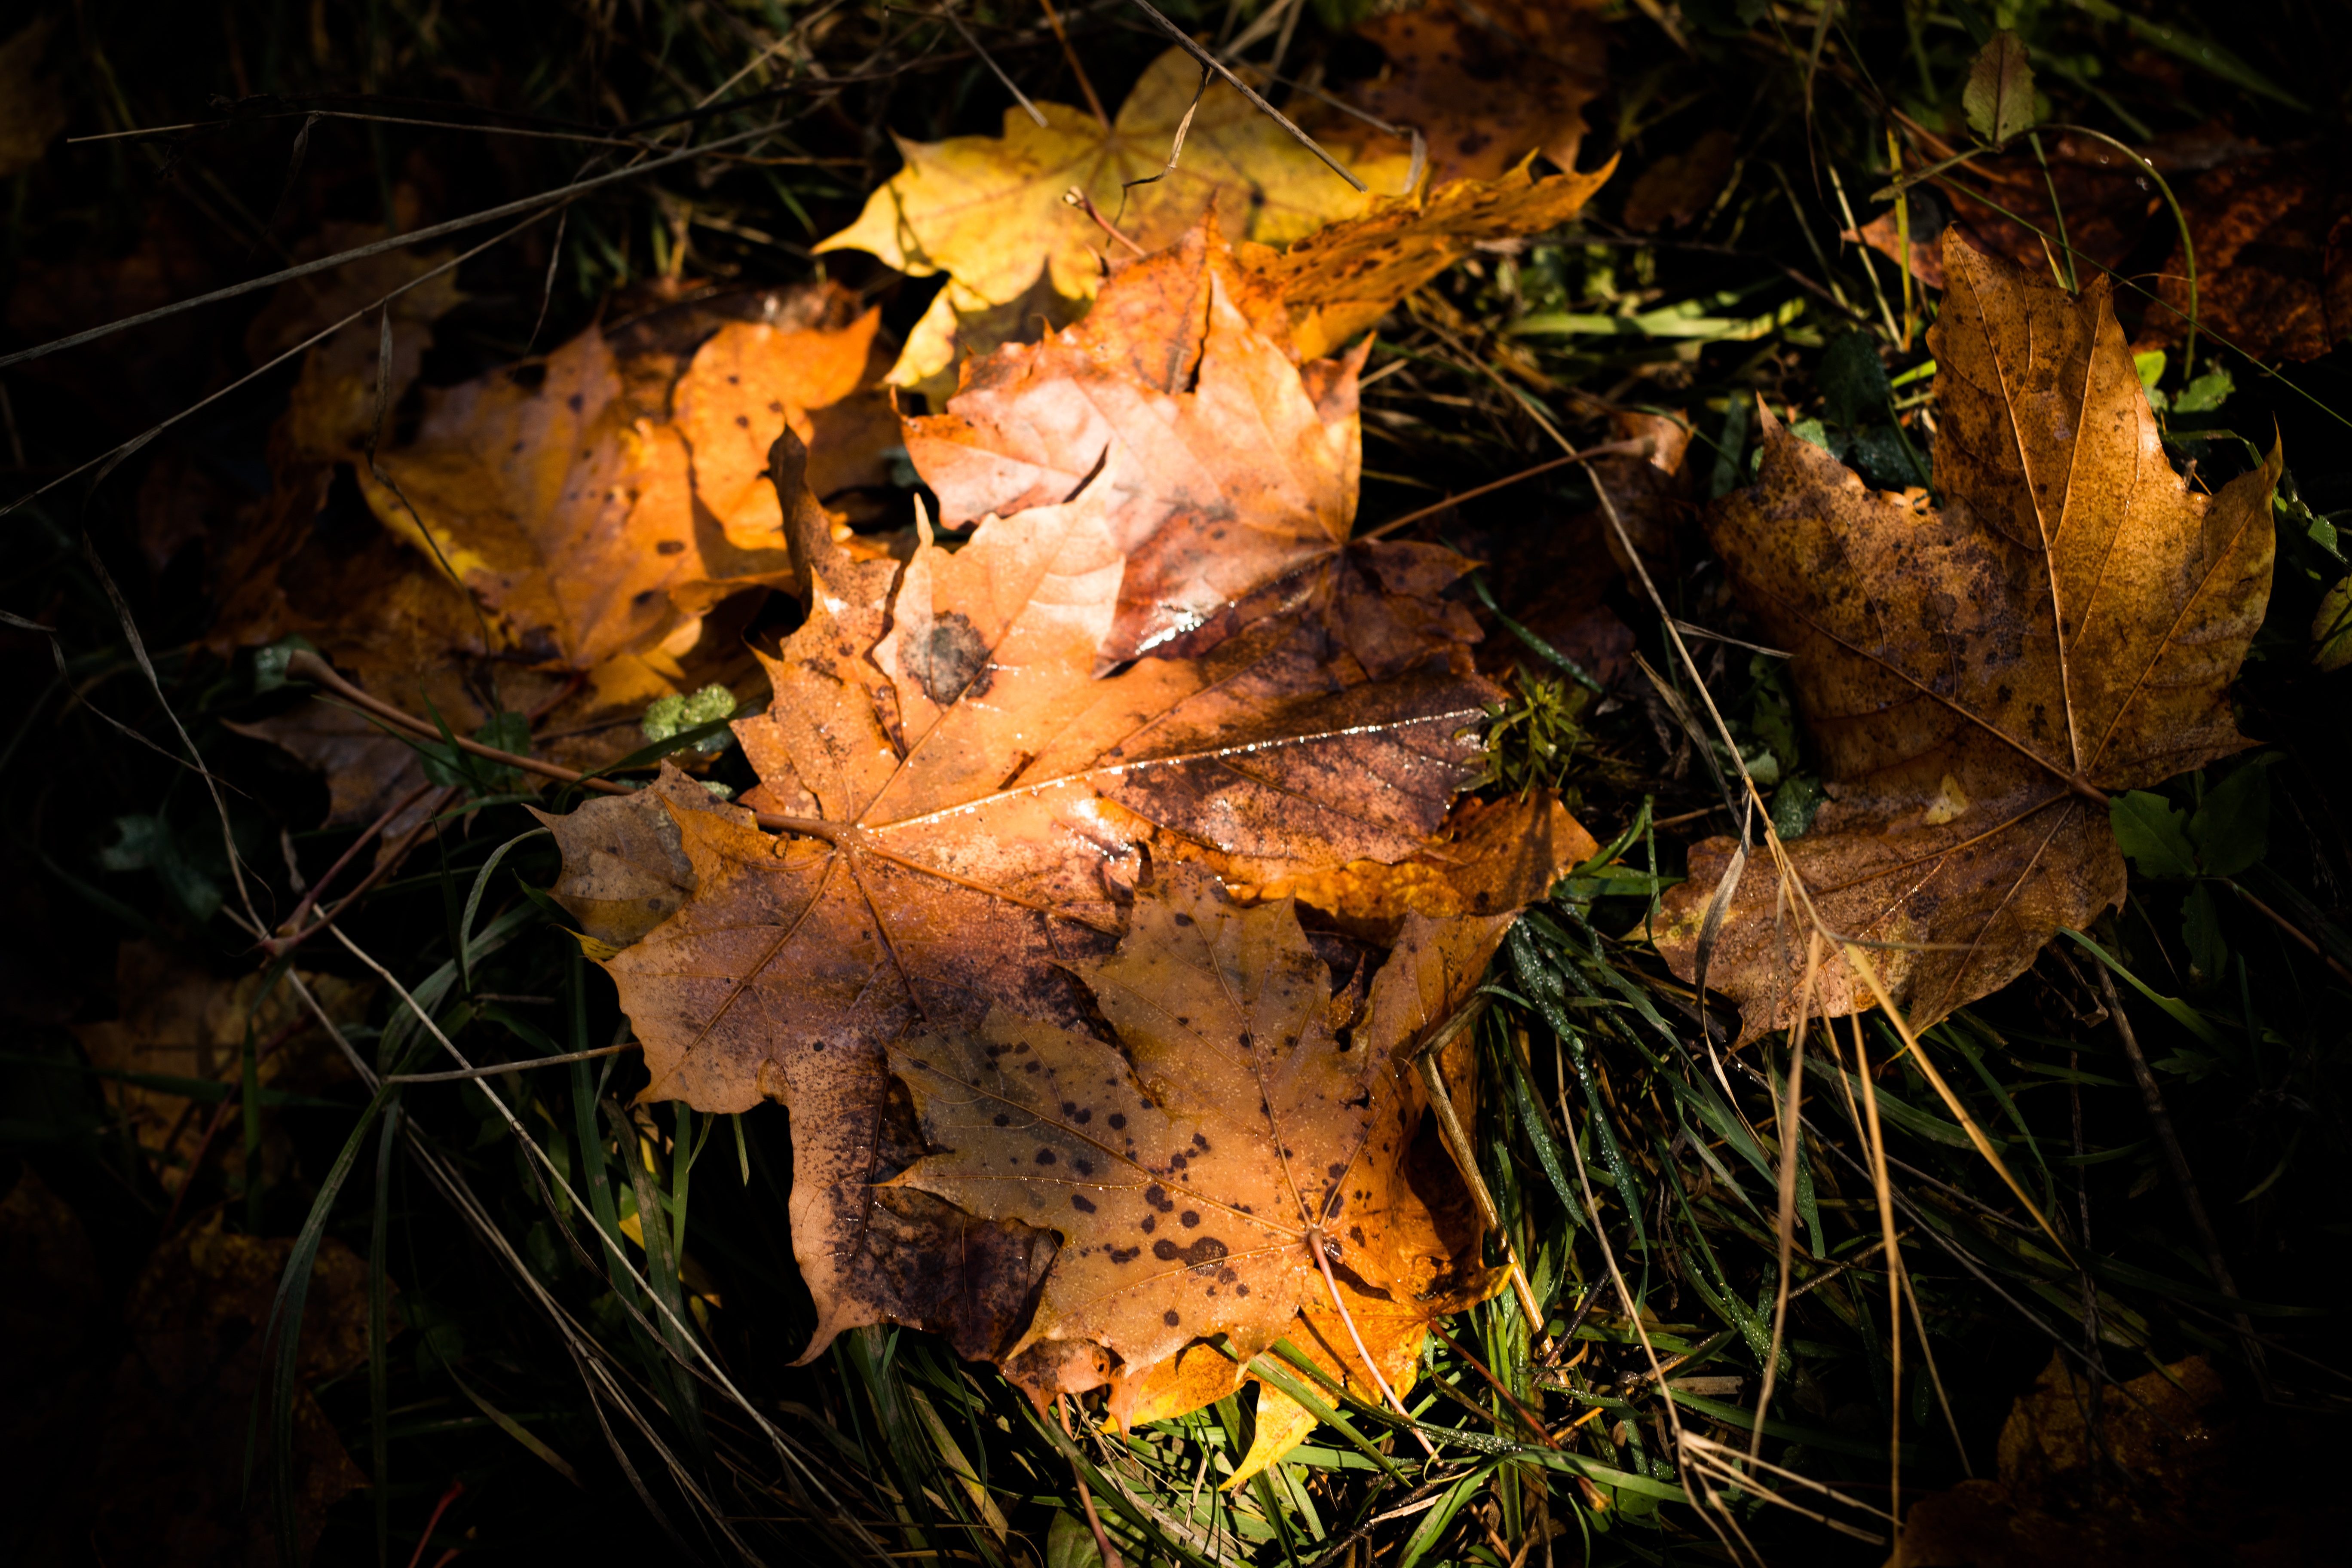
tree, nature, forest, branch, plant, leaf, country, foliage, autumn, yellow, season, trees, fungus, mountains, tatry, macro photography, slovakia, javorie, woody plant